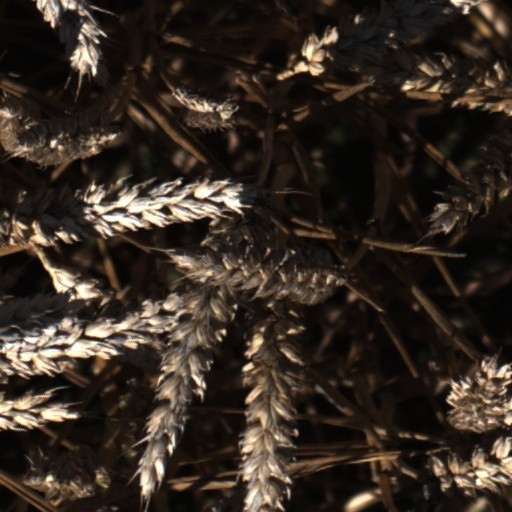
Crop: wheat